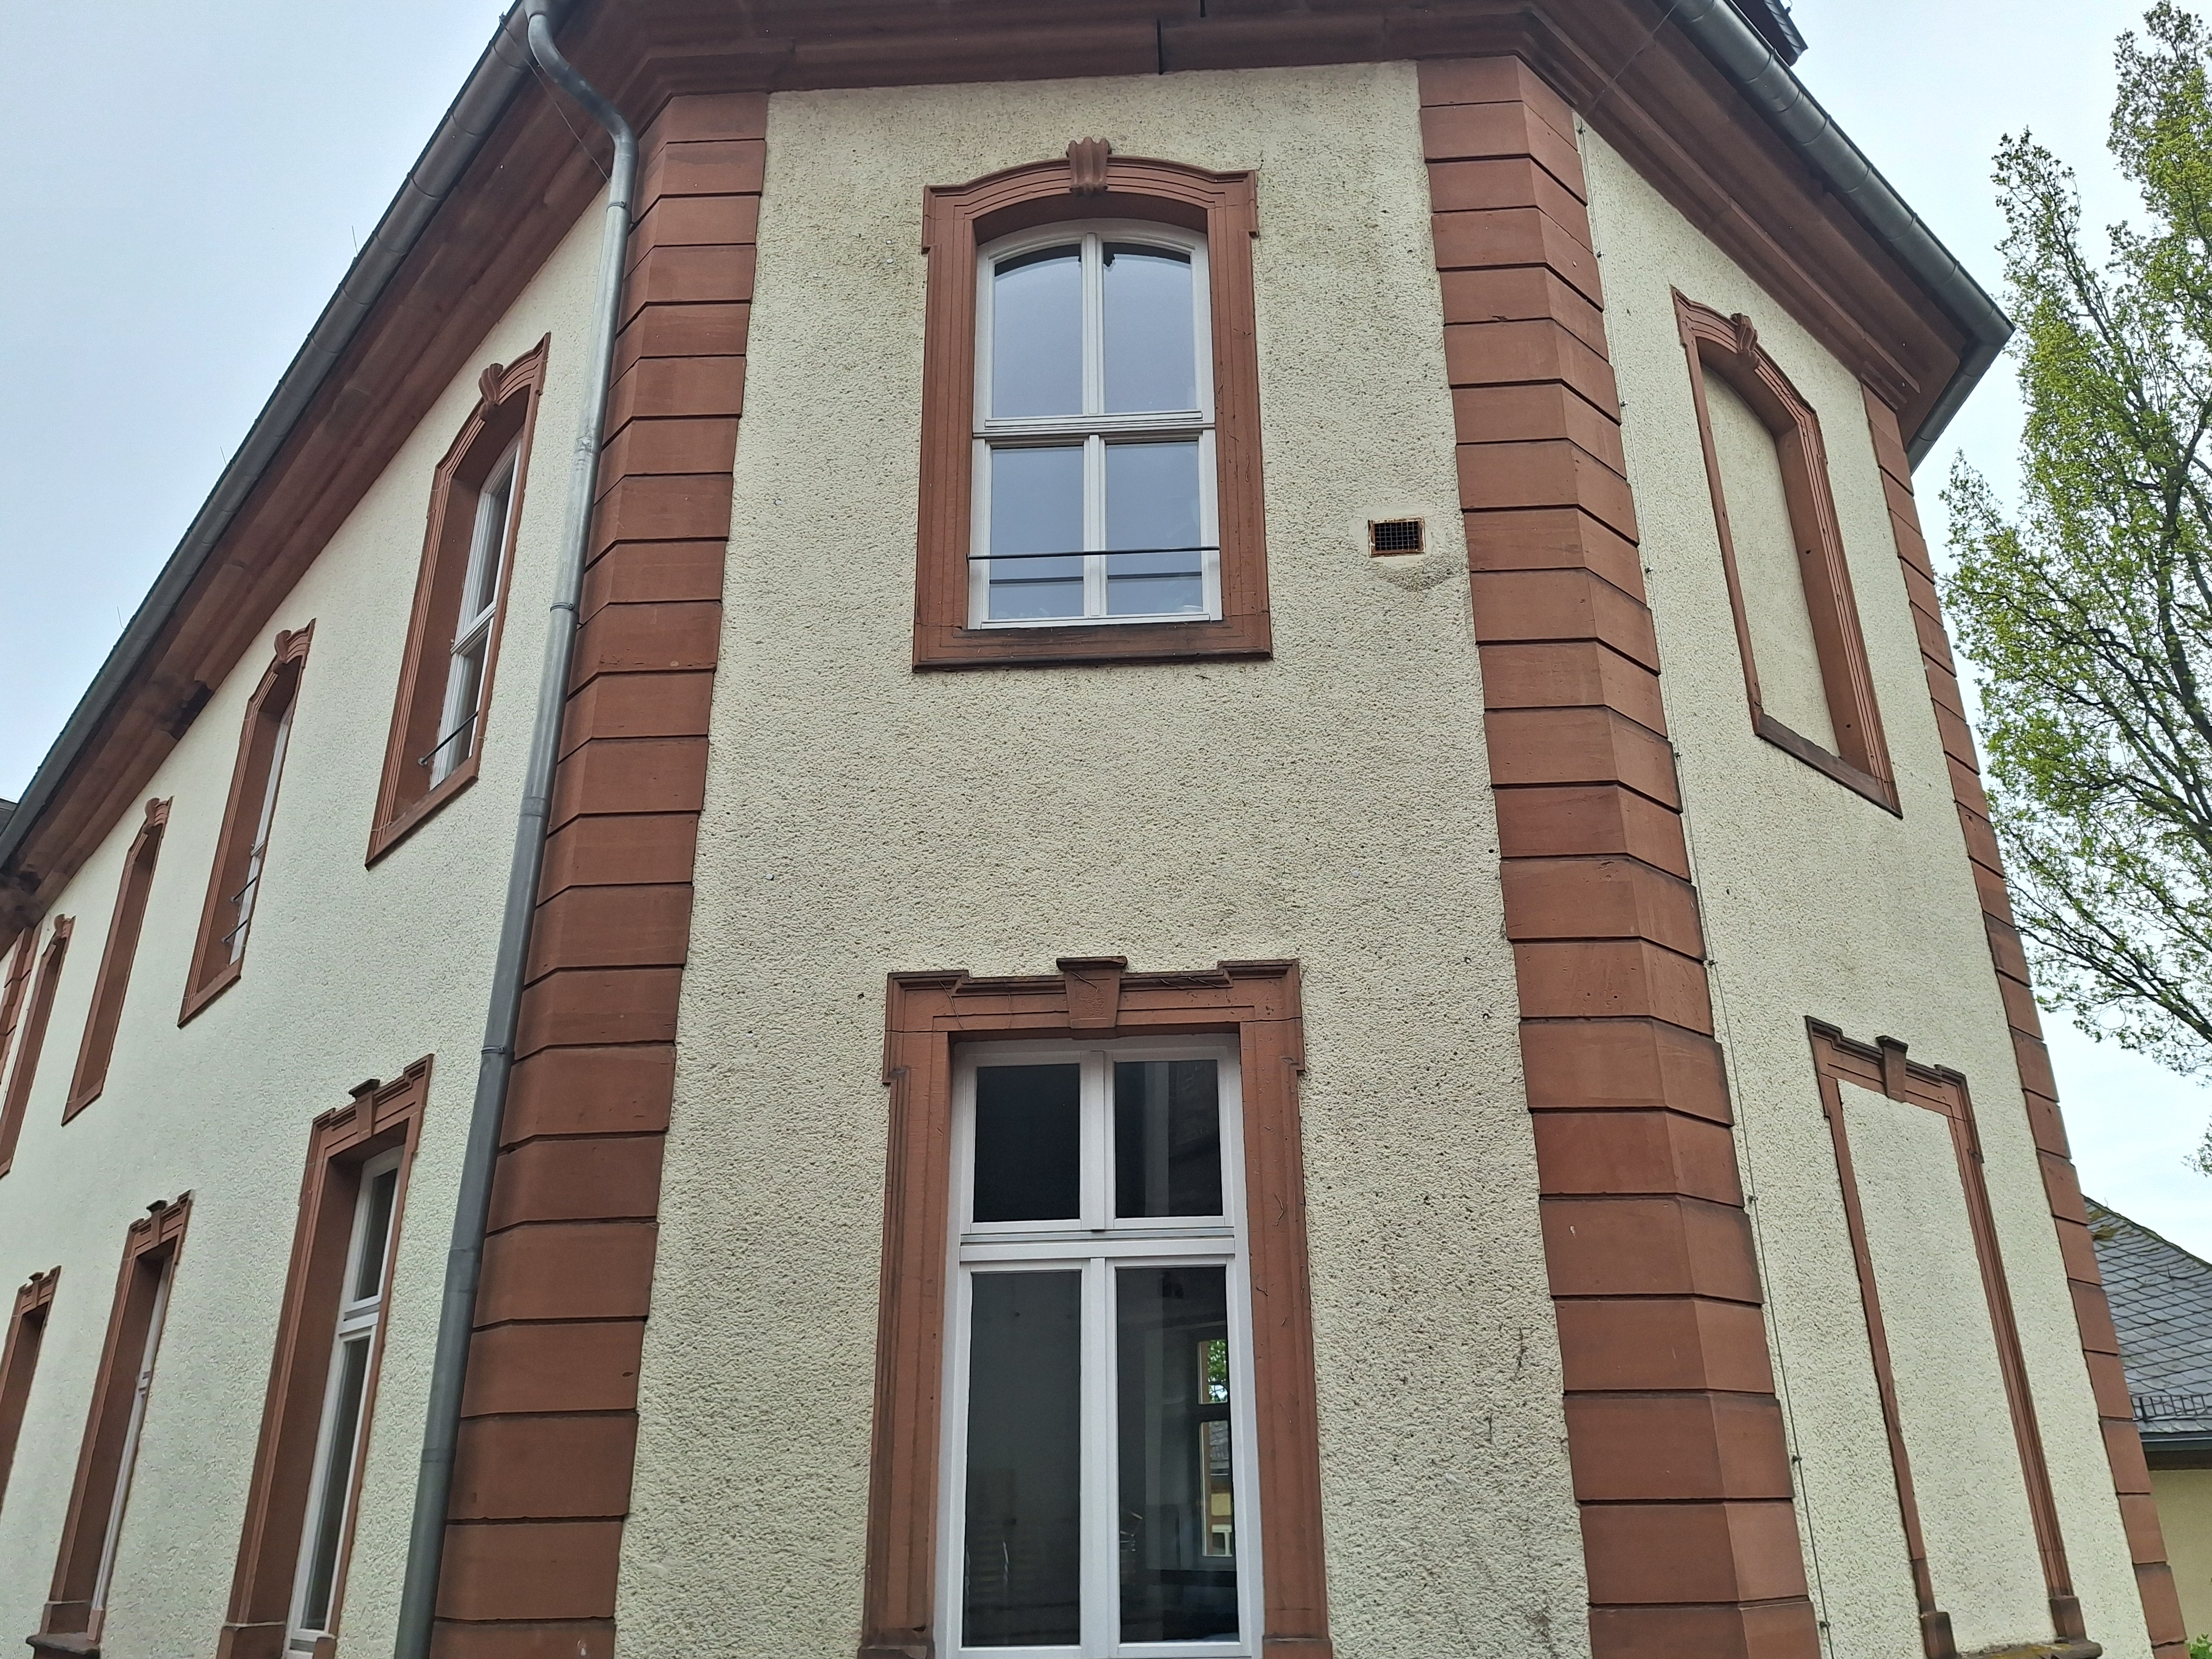
Building: Barfüßstraße 1